A Jewish Girl in Shanghai

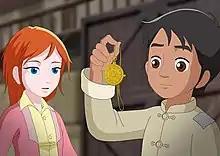
A widely used promotional still from the film depicting Rina and A-Gen. Note the Star of David that appears on the pocket watch.

Wu, a former history teacher, first became interested in the history of Shanghai's Jews, obscure to both Jews and Chinese alike, in 2005. To mark the 60th anniversary of the end of the Second World War, many newspapers and magazines in Shanghai published the stories of Jewish refugees, seeing parallels between the Jewish and Chinese peoples' oppression by the Germans and Japanese respectively. Wu had previously lived in Los Angeles, and he based the character of Mishalli on Jerry Moses, a Jewish American friend, originally from Breslau (now Wrocław, Poland). Jerry Moses obtained a safe haven in Shanghai. Moses and other Jewish friends helped Wu to learn about Jewish religious practices. Wu has stated that his main reason for making the film was to let children know about what really happened, and to promote the story and the history so that people all over the world can learn from it.